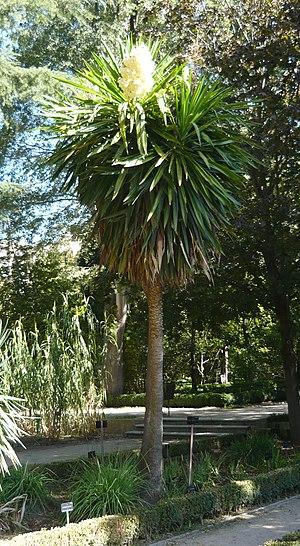
Yucca gigantea, ou Yucca géant, est une espèce de plantes arbustives de la famille des Asparagaceae, sous-famille des Agavoideae. Elle est caractérisée par son tronc en forme de patte d'éléphant. Couramment vendu en jardinerie pour servir de plante d'appartement, souvent en plusieurs pieds pour un effet décoratif.